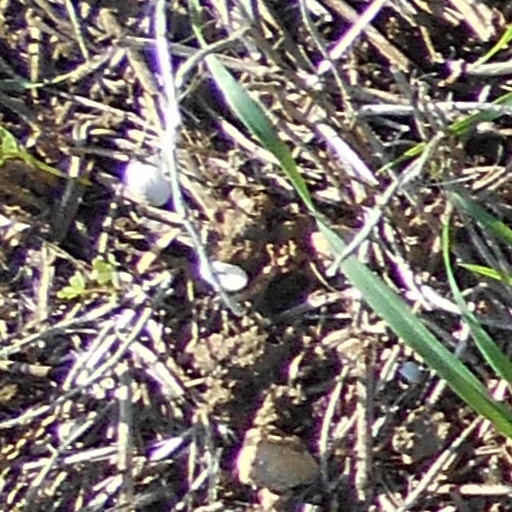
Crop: wheat